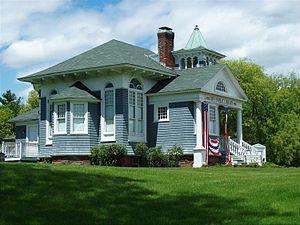
Somers est une ville américaine située dans le comté de Tolland au Connecticut.